Lister Auto-Truck

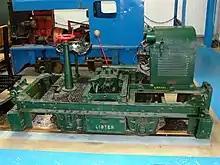
Narrow gauge Rail-Truck, at the Amberly Chalk Pits museum

From 1928, the Auto-Truck mechanism was also used to make a small narrow gauge locomotive or 'Rail-Truck'. Motor Rail had provided a large number of its robust and reliable "Simplex" locomotives for service in World War I and Lister were keen to gain a share of their post-war market. With suitable gearing, even a small engine could pull a usefully heavy load on rails, although with limited speed. The "Rail-Truck" locomotives that Lister produced were some of the lightest locomotives available and so were particularly suitable for use on poorly laid or temporary tracks. They were used for construction sites, waterworks, peat cutting, small quarries and clay or gravel pits. Several hundred had been built by 1940, an exceptionally large production run for British narrow gauge locomotives.